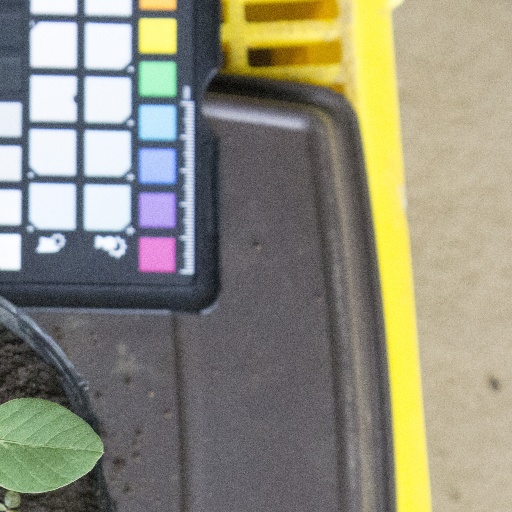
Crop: soybean